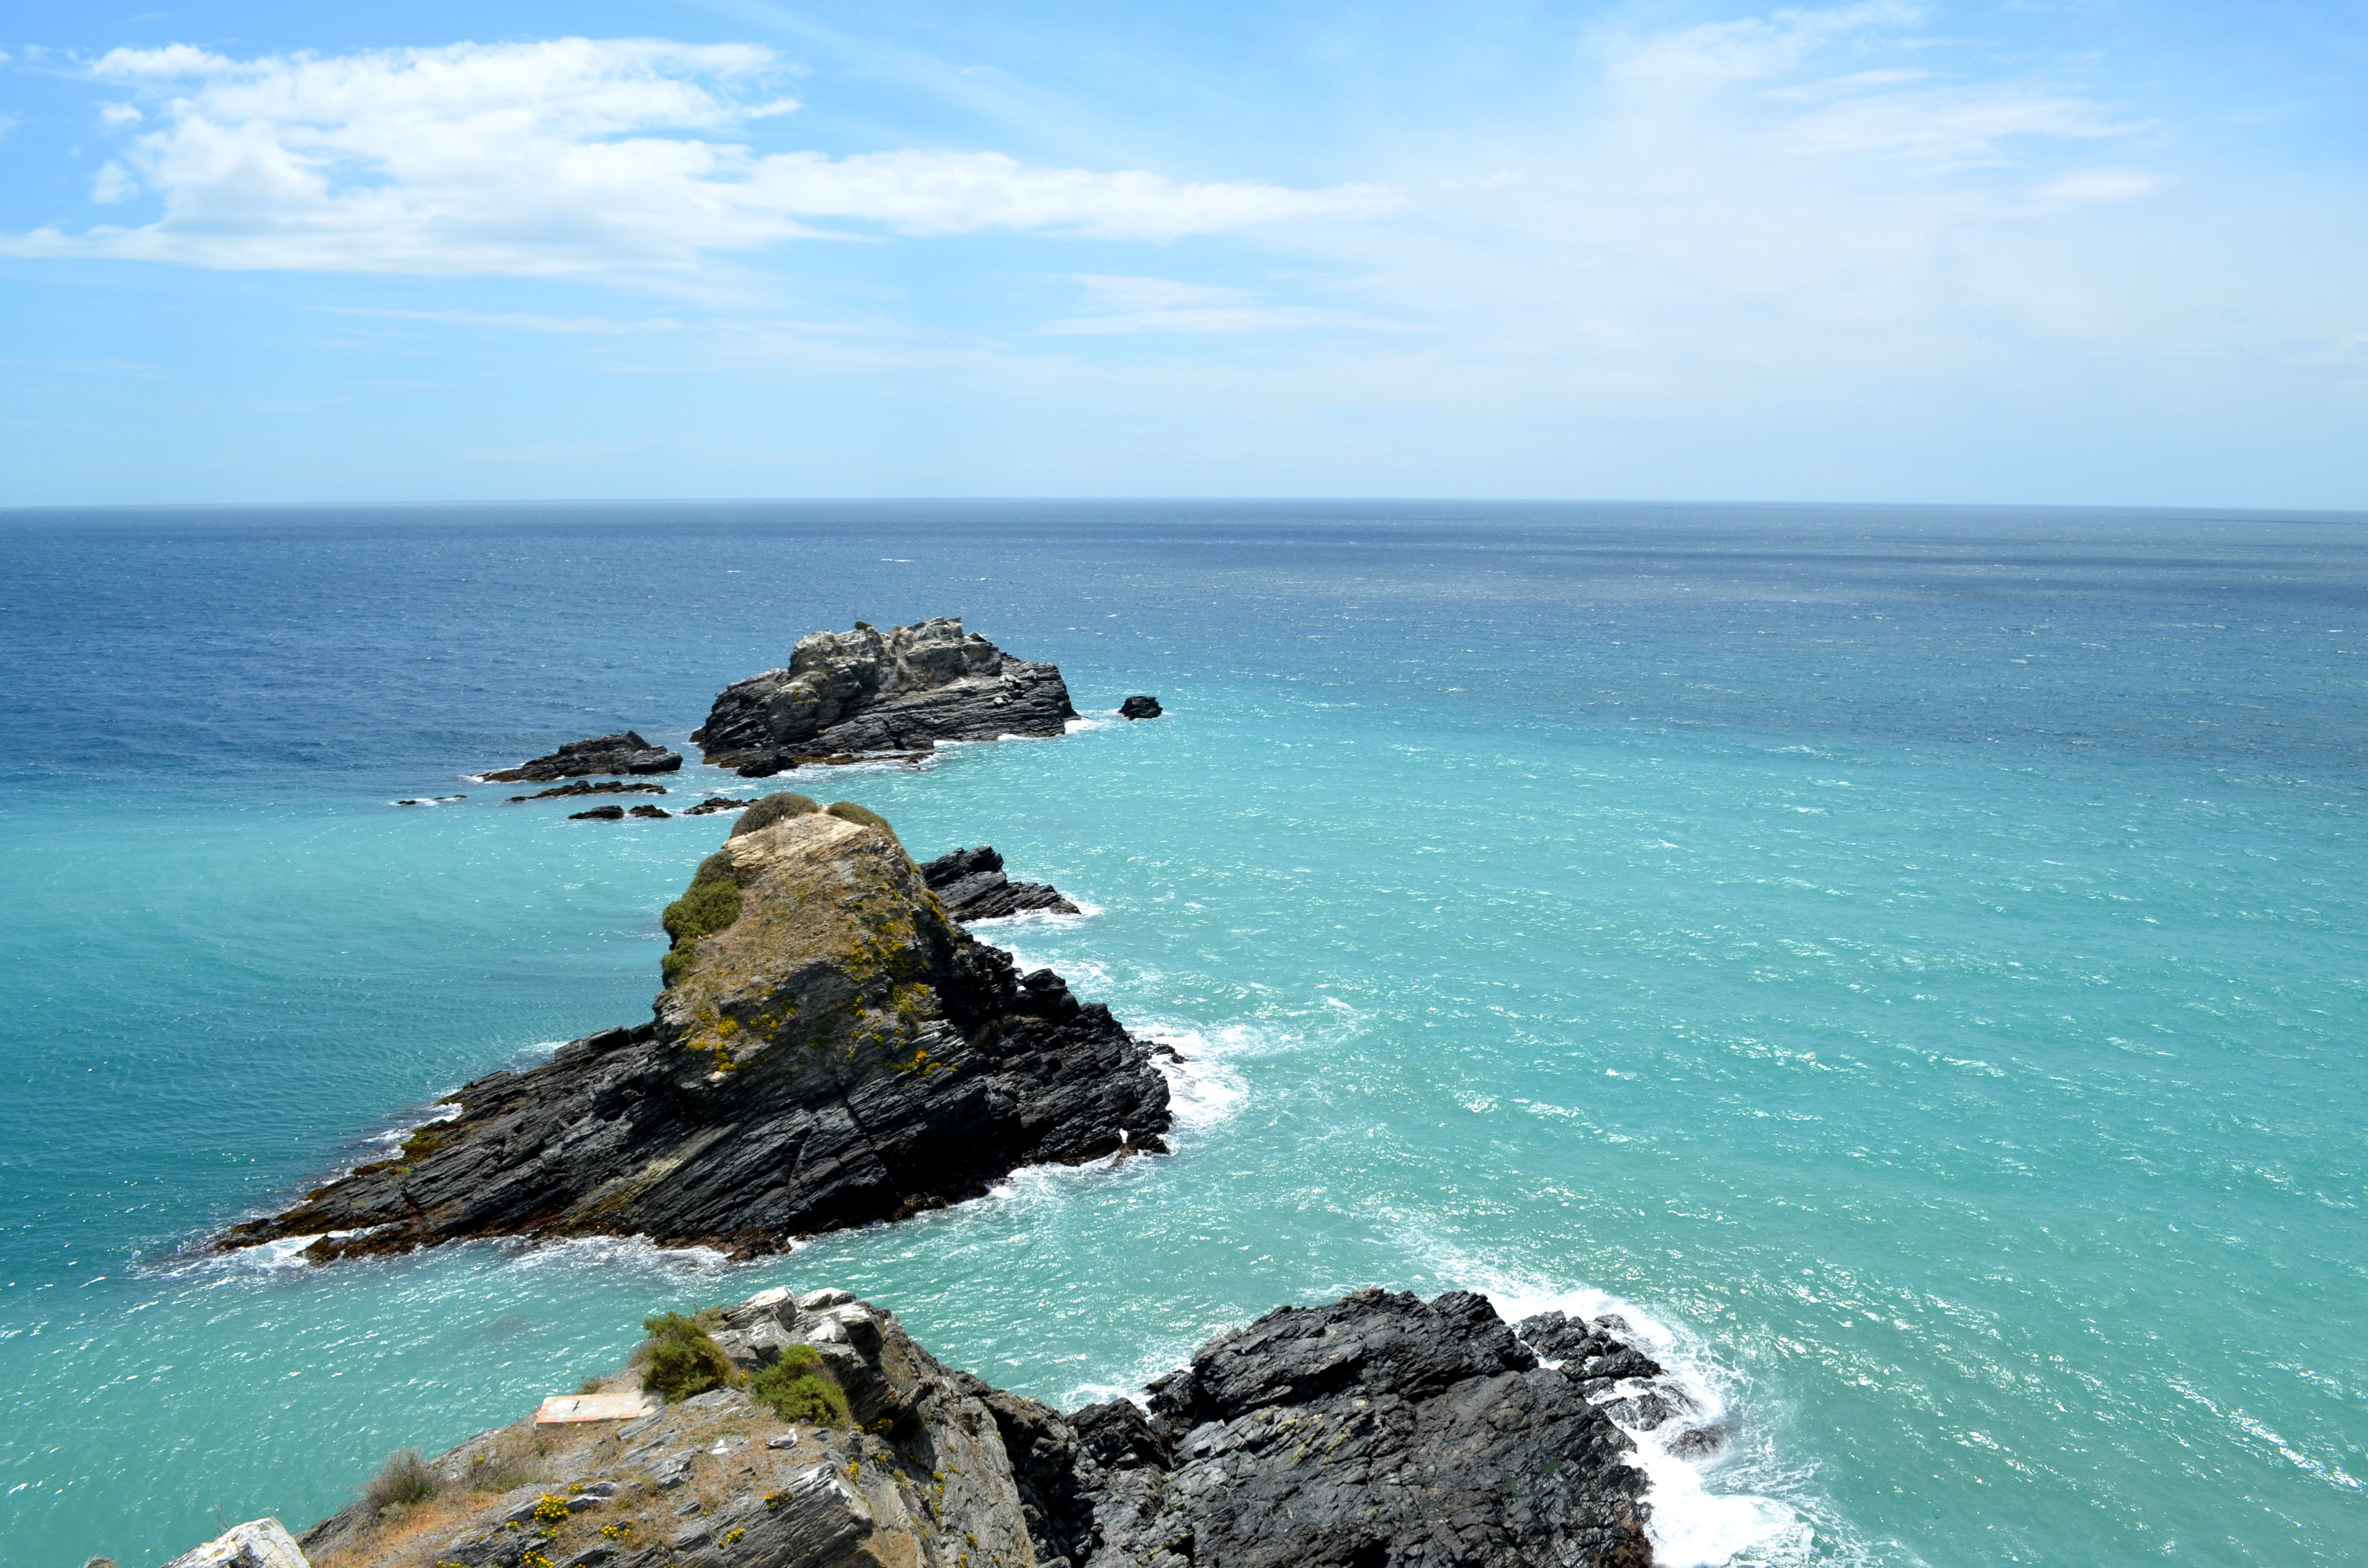
beach, sea, coast, water, nature, rock, ocean, horizon, sky, shore, wave, stone, seagull, vacation, travel, cliff, surf, cove, holiday, bay, island, blue, port, stack, terrain, material, body of water, headland, maritime, mood, tropics, booked, cape, islet, rock formations, landform, steinig, geographical feature, wind wave, promontory